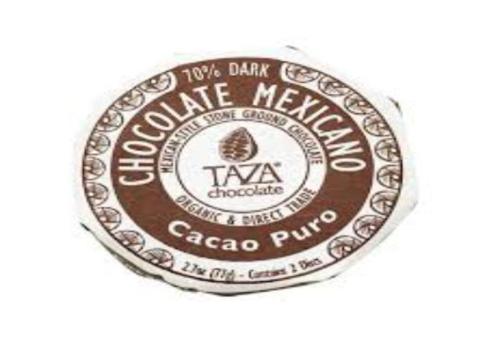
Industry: Food